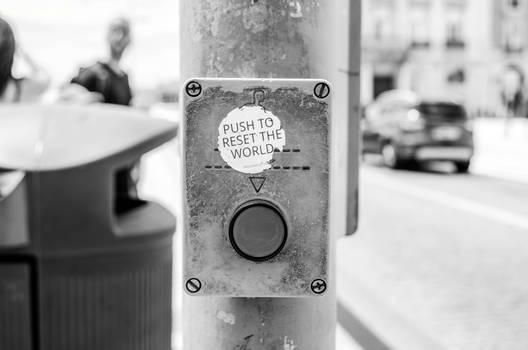
Label: Watermark